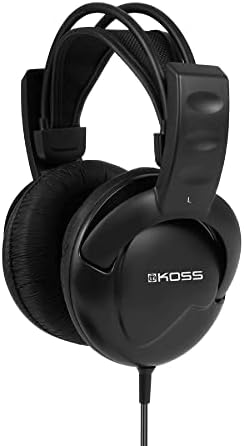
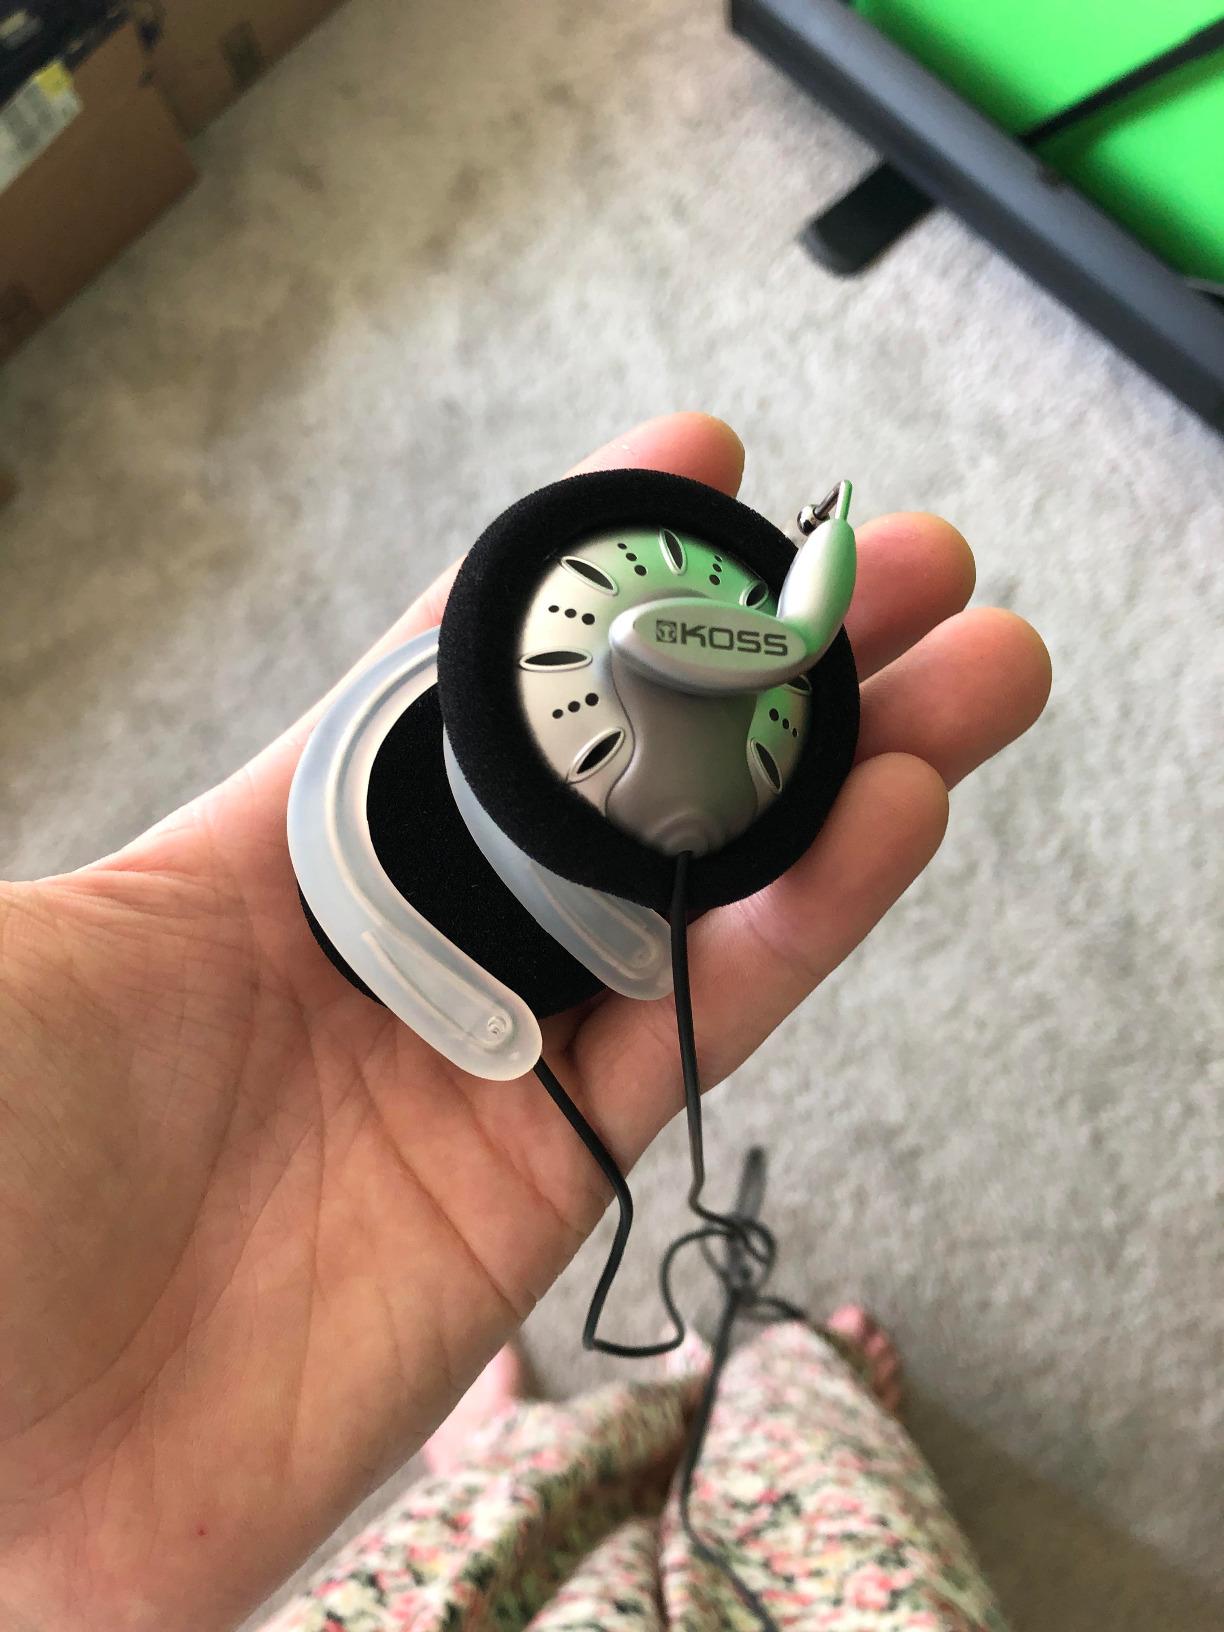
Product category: headphones
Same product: no